Mickaël Piétrus

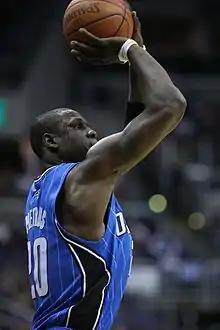
Piétrus during his tenure with the Orlando Magic

Mickaël Marvin Soriano Piétrus (born 7 February 1982) is a French former professional basketball player. Listed at , , he played both the small forward and shooting guard positions. Piétrus was drafted by the Golden State Warriors with the 11th pick of the 2003 NBA draft, and is originally from Guadeloupe, a Caribbean island that is a part of France.